Spina bifida

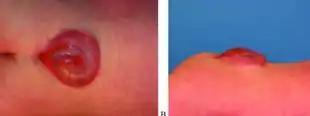
A lumbar myelomeningocele

Myelomeningocele (MMC), also known as meningomyelocele, is the type of spina bifida that often results in the most severe complications and affects the meninges and nerves. In individuals with myelomeningocele, the unfused portion of the spinal column allows the spinal cord to protrude through an opening. Myelomeningocele occurs in the third week of embryonic development, during neural tube pore closure. MMC is a failure of this to occur completely. The meningeal membranes that cover the spinal cord also protrude through the opening, forming a sac enclosing the spinal elements, such as meninges, cerebrospinal fluid, and parts of the spinal cord and nerve roots. Myelomeningocele is also associated with club foot deformity, and Arnold–Chiari malformation, necessitating a VP shunt placement.